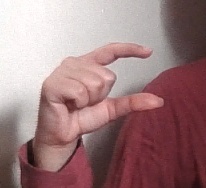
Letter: dal